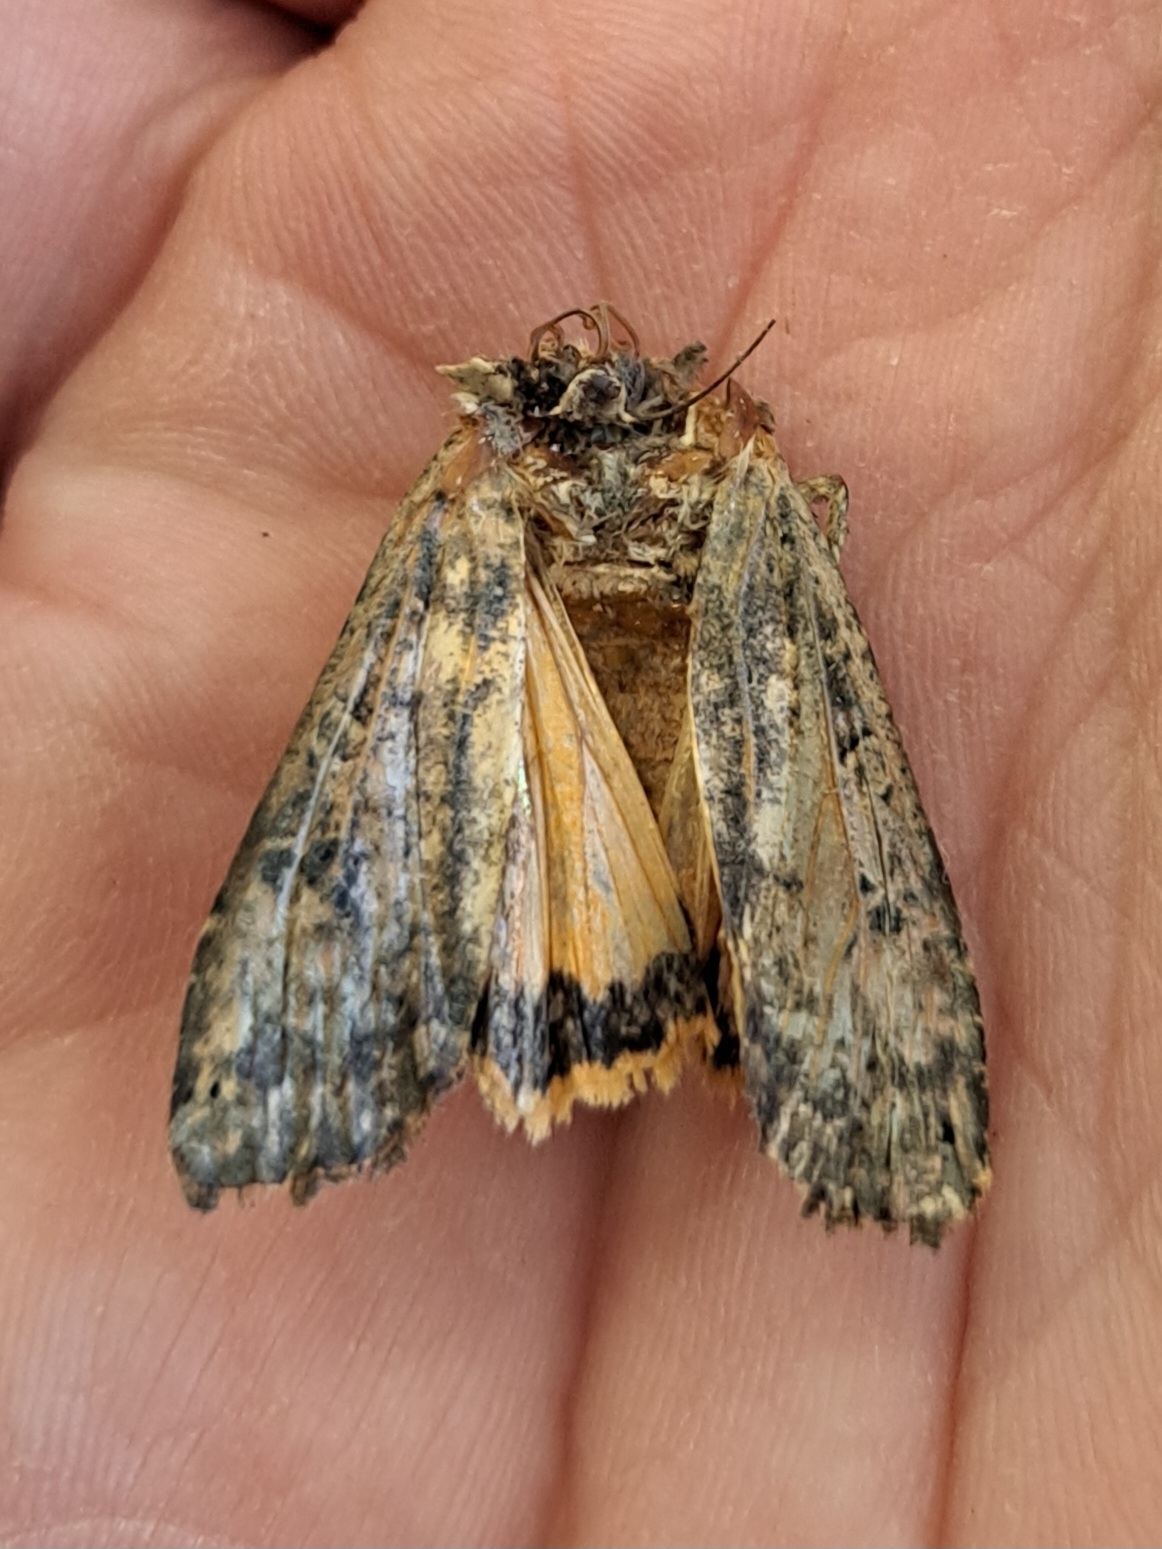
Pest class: cutworms